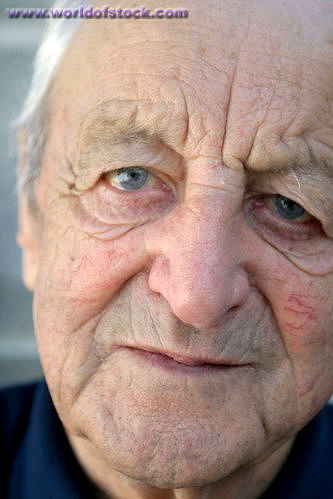
Label: Colored